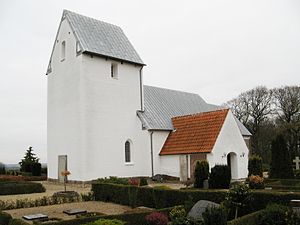
Årre
Årre er en lille by i Sydvestjylland med 654 indbyggere, beliggende i Årre Sogn. Byen ligger i Varde Kommune og tilhører Region Syddanmark. Lidt nord for Årre by findes Årre Kirke, der er en romansk kirke fra 1100-tallet med et sengotisk tårn.